William Gibson

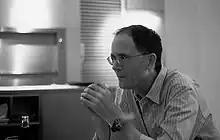
William Gibson in Bloomsbury, London in September 2007. His fiction is hailed by critics for its characterization of late capitalism, postindustrial society and the portents of the information age.

Gibson recommenced blogging in October 2004, and during the process of writing "Spook Country" – and to a lesser extent "Zero History" – frequently posted short nonsequential excerpts from the novel to the blog. The blog was largely discontinued by July 2009, after the writer had undertaken prolific microblogging on Twitter under the "nom de plume" "GreatDismal". In 2012, Gibson released a collection of his non-fiction works entitled "Distrust That Particular Flavor".